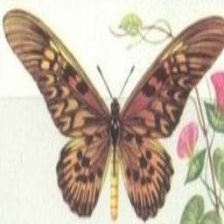
Species: AFRICAN GIANT SWALLOWTAIL